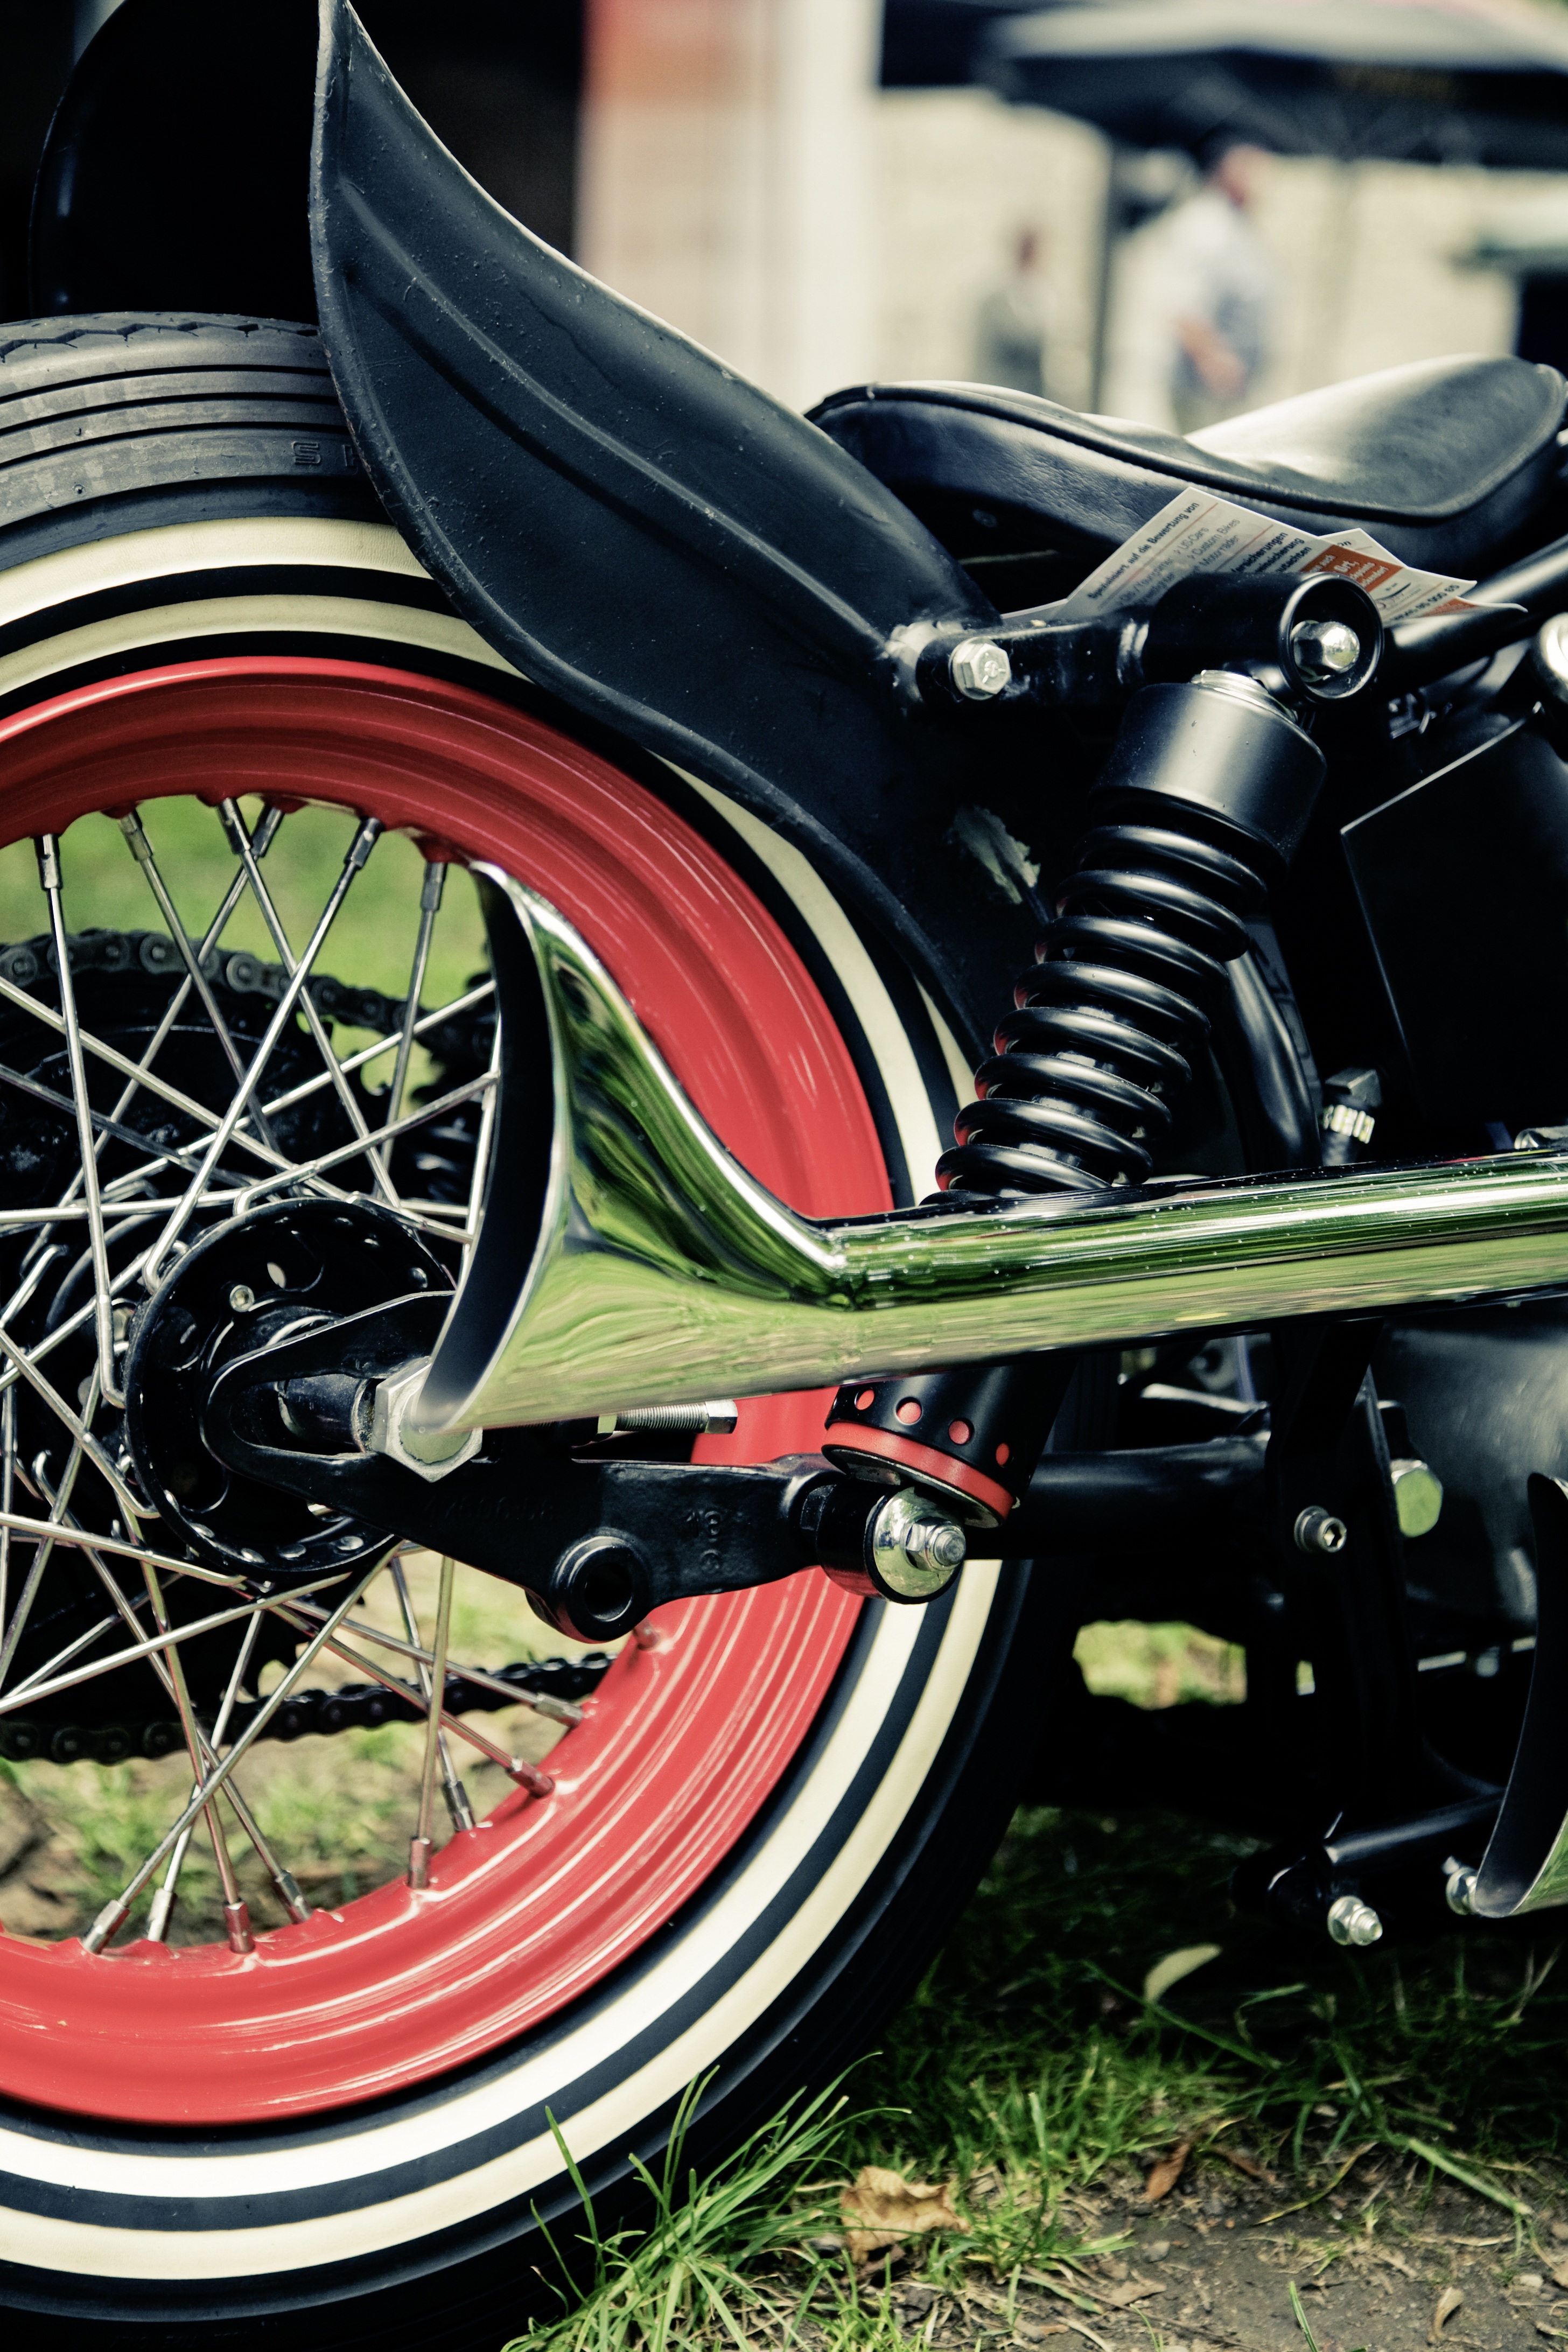
car, wheel, seat, bicycle, vehicle, motorcycle, metal, black, white wall, davidson, chrome, spokes, rocker, shiny, motorcycles, historically, gloss, harley davidson, harley, cult, exhaust, two wheeled vehicle, mature, chrome gloss, land vehicle, automobile make